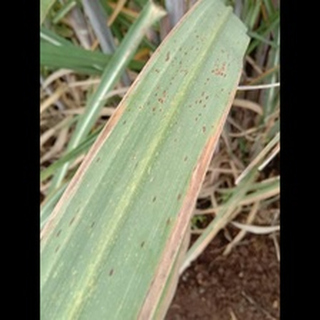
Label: sugarcane_rust